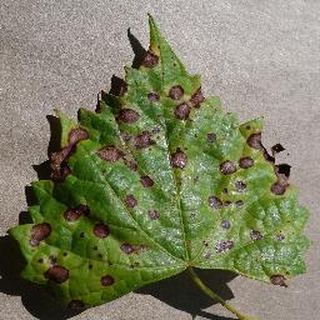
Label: grape_black_rot